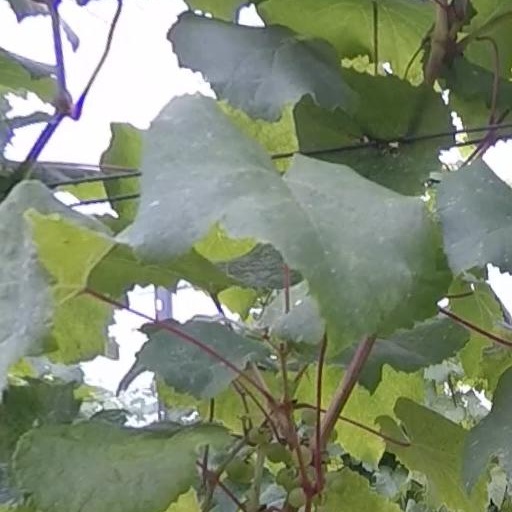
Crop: grape